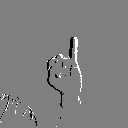
ASL letter: i